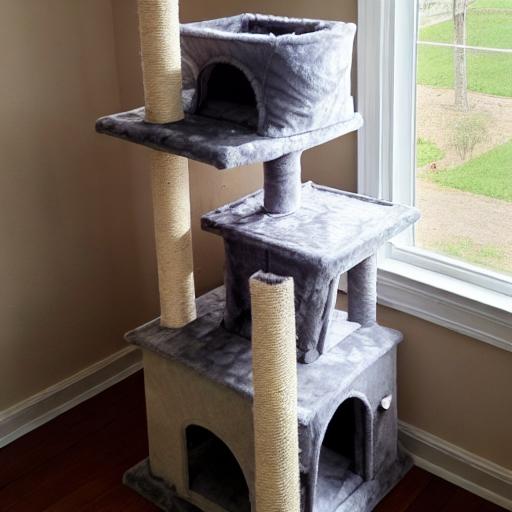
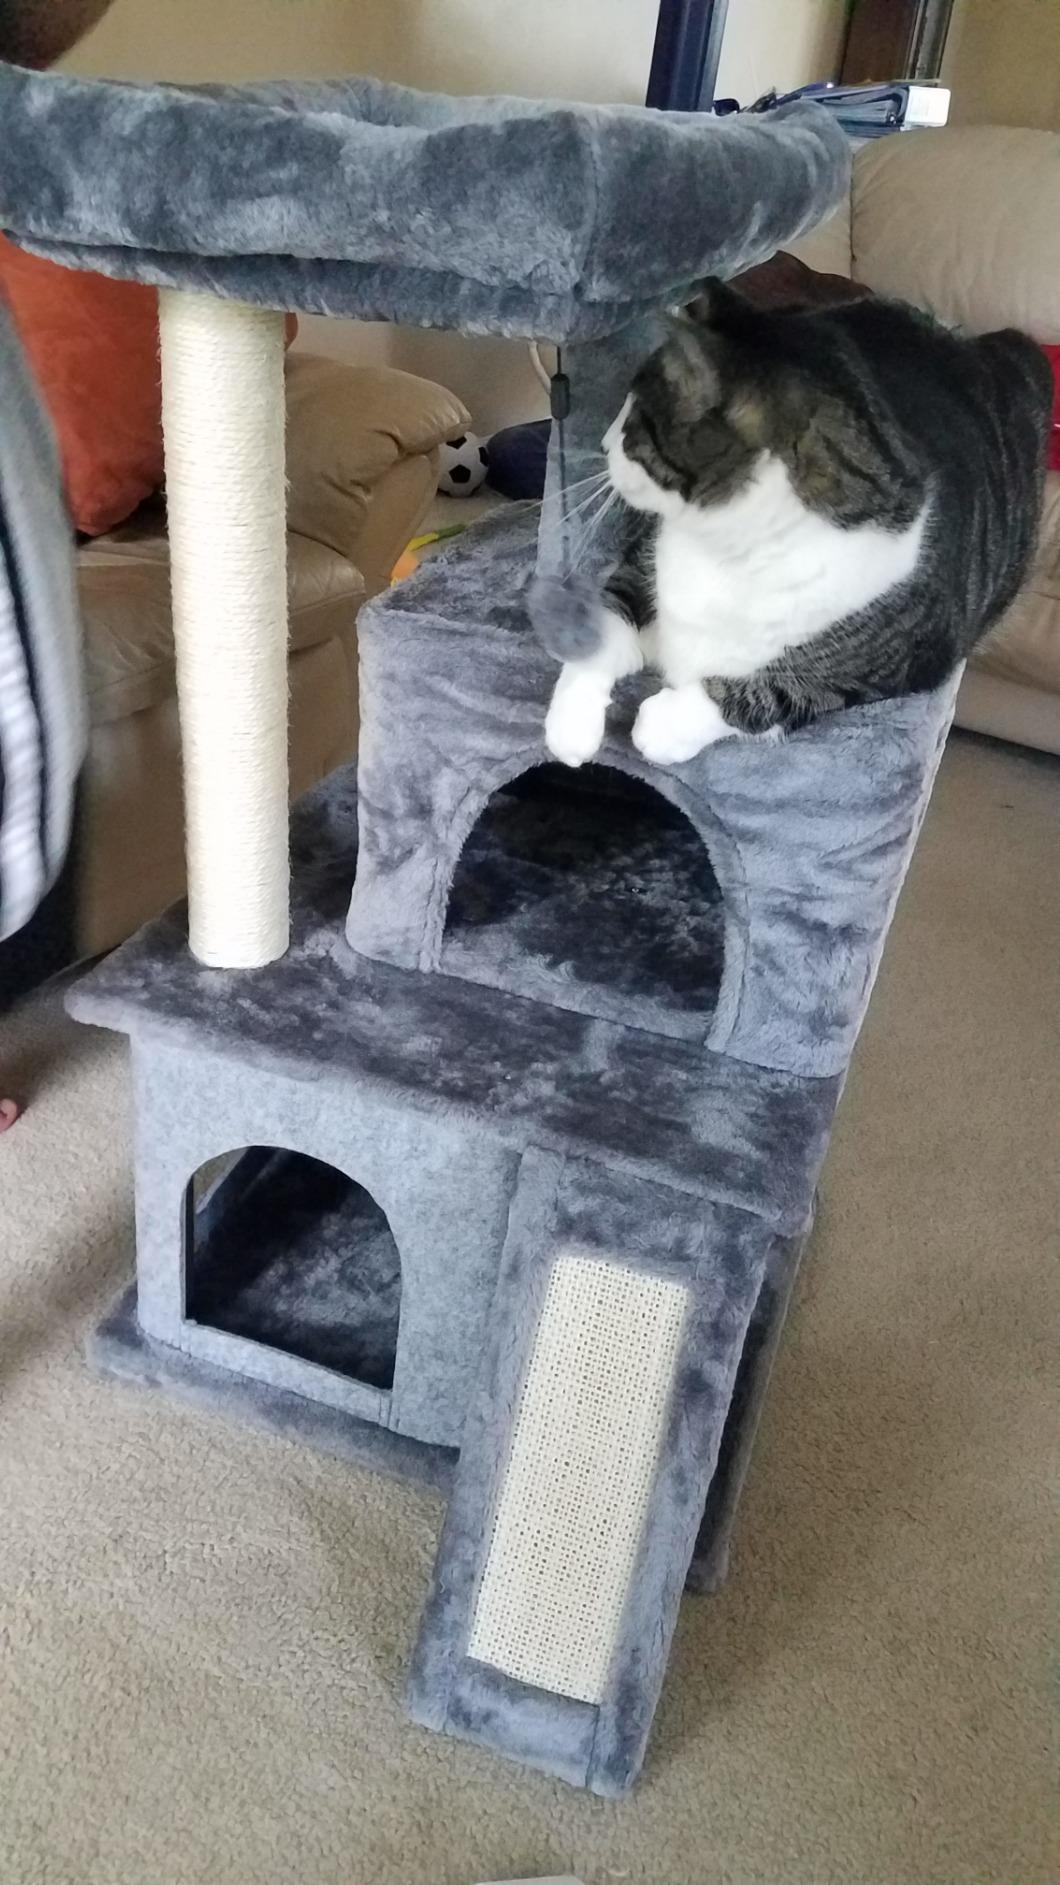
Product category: items_cat tree
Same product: no